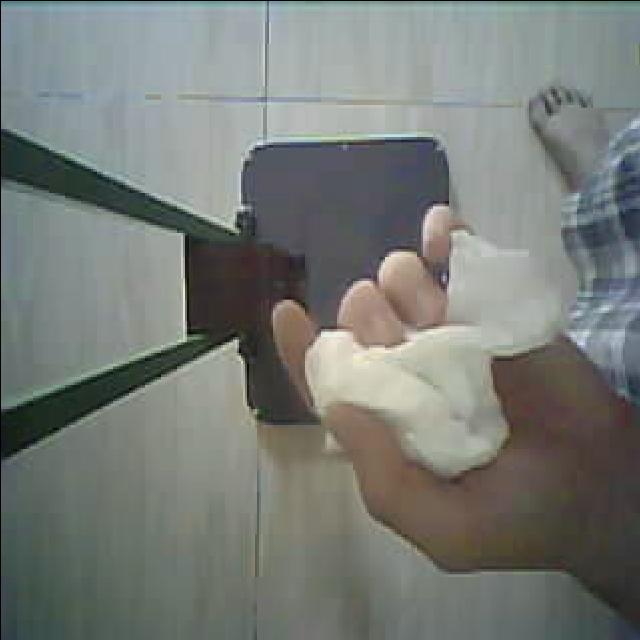
Label: tissues